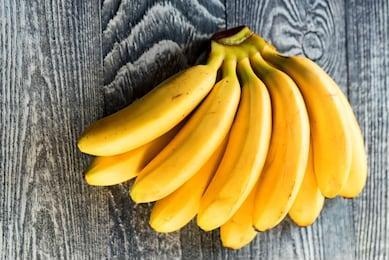
Label: banana